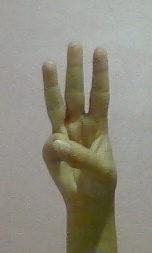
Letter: thaa